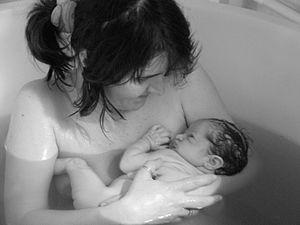
Naissance acquatique Italiano: Parto in acqua, a casa
L'accouchement est l'action de mettre un enfant au monde. Il existe deux types d'accouchements : l'accouchement par voie basse et l'accouchement par opération césarienne.